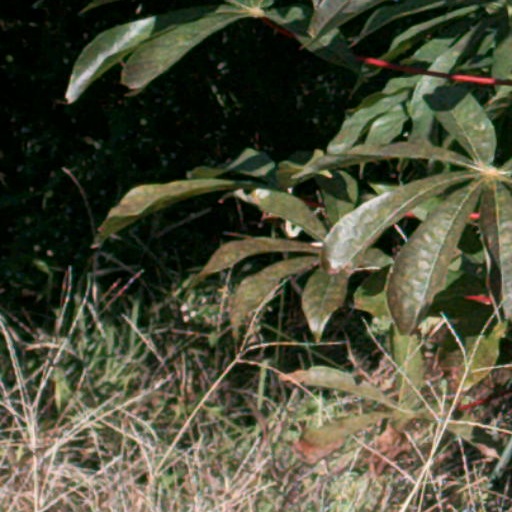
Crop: cassava